Naked yoga

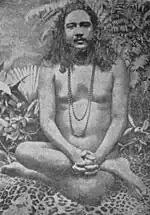
Nigamananda Paramahansa, yogi and Hindu leader, India, 1904

Naked yoga or nude yoga (Sanskrit "nagna yoga" or "vivastra yoga") is the practice of yoga without clothes. It has existed since ancient times as a spiritual practice, and is mentioned in the 7th–10th century "Bhagavata Purana" and by the Ancient Greek geographer Strabo.